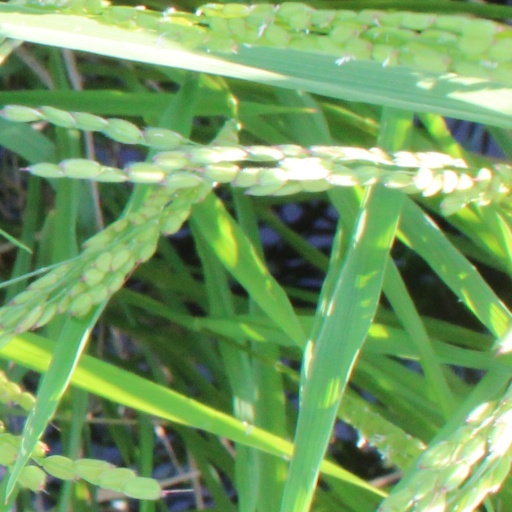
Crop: rice